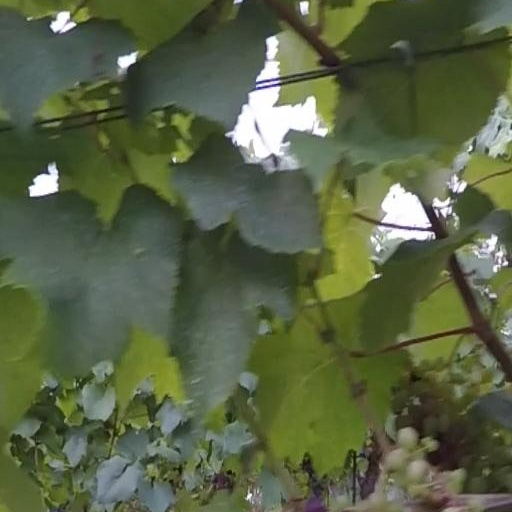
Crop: grape